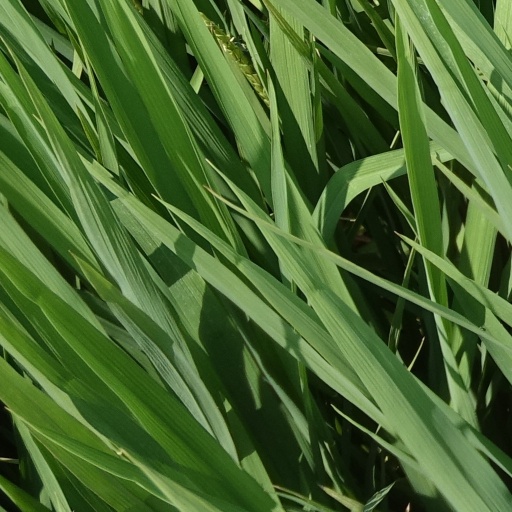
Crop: rice